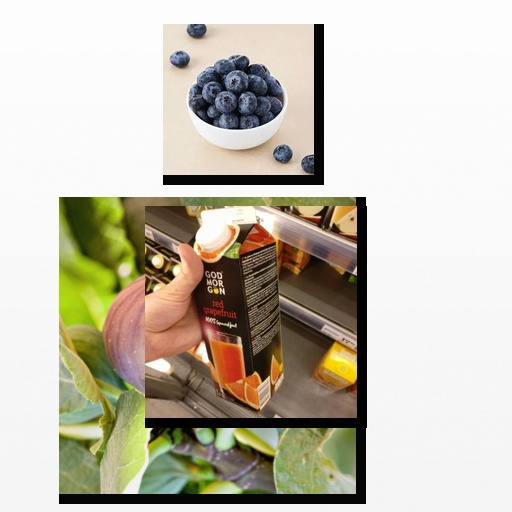
Food items: grapefruit_juice, fig, blueberry